V'Zot HaBerachah

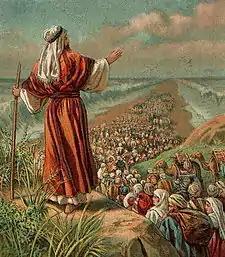
"Israel's Escape from Egypt" (illustration from a Bible card published 1907 by the Providence Lithograph Company)

Rabbi Hanina taught that the world was unworthy to have cedar trees, but God created them for the sake of the Tabernacle (for example, in the acacia-wood of Exodus 26:15) and the Temple, as Psalm 104:16 says, "The trees of the Lord have their fill, the cedars of Lebanon, which He has planted," once again interpreting Lebanon to mean the Temple. Rabbi Samuel ben Nahman in the name of Rabbi Jonathan taught that there are 24 kinds of cedars, of which seven are especially fine, as Isaiah 41:19 says, "I will plant in the wilderness the cedar, the acacia-tree, and the myrtle, and the oil-tree; I will set in the desert the cypress, the plane-tree, and the larch together." God foresaw that the Tabernacle would be made of these trees, as Psalm 104:17 says, "Wherein the birds make their nests," and "birds" refers to those birds that the priests offered. And when Psalm 104:17 says, "As for the stork, the fir-trees are her house," the , (stork) refers to the High Priest, of whom Deuteronomy 33:8 says, "Your Thummim and Your Urim be with Your holy one."